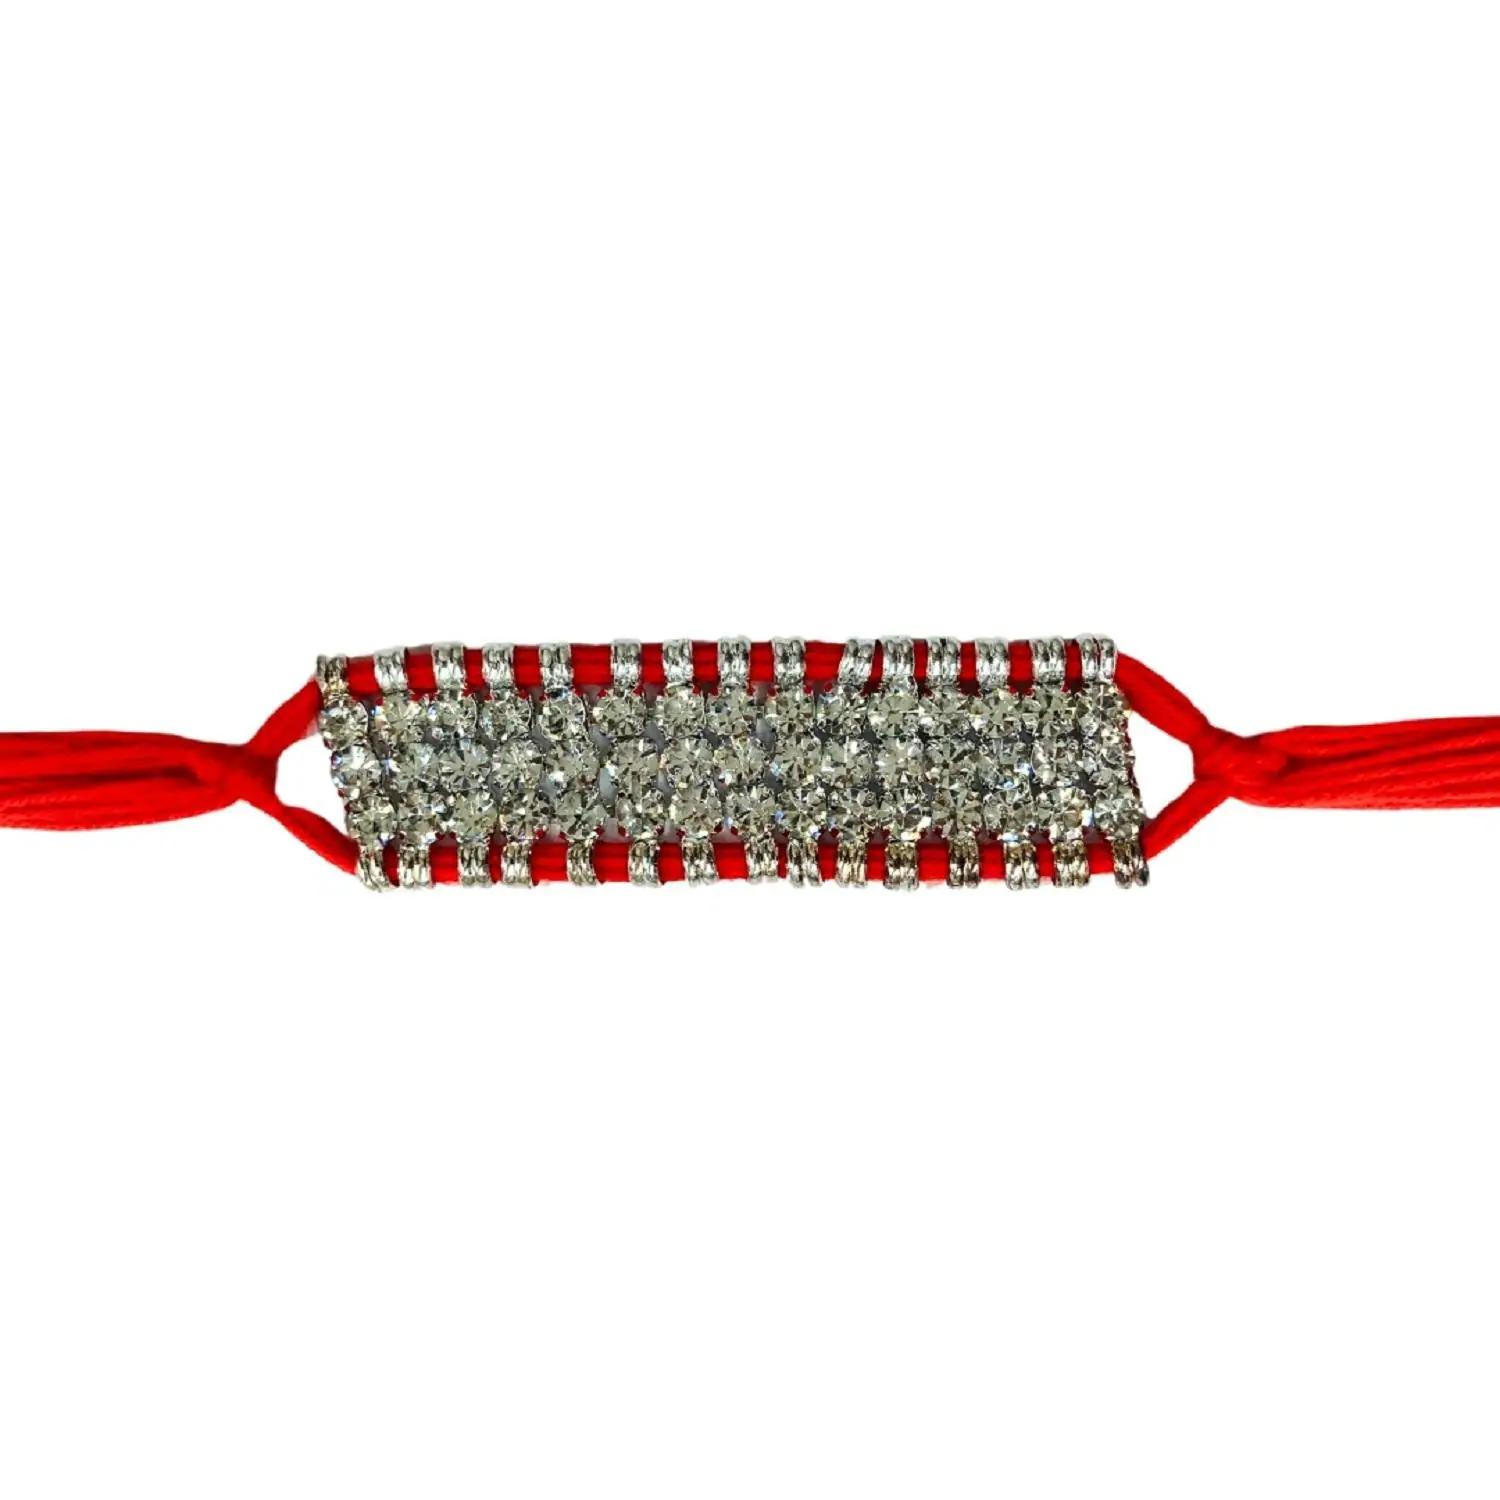
VIBRANCE Traditional Stone Rakhi for Raksha Bandhan.
Type: Rakhis
Brand: VIBRANCE
Price: Rs. 249
 Raksha Bhandan is a celebration of the bond between a brother and sister. We specialize in creating unique rakhi designs for every brother and sister. Our rakhi collection ranges from traditional to modern designs, all of which are handcrafted with love and care. We strive to make each Raksha Bhandan special for our customers by providing the perfect rakhi for their loved ones. With our wide range of designs and styles, you can find the perfect rakhi for your brother or sister. Shop with us today to make your Raksha Bhandan magical. The design of the delivered product or parts of it may vary slightly from what is shown in the image. 
Features: Hand crafted pearl and crystal studded rakhi Multicolor Rakhi,Special Multi colour Designer Rakhi for Brother / Bhabhi / Kids,Includes roli chawal and free greeting card,Rakshabandhan Special Card,Comes with Roli Chawal & Best Wishes Greeting Card in best packaging